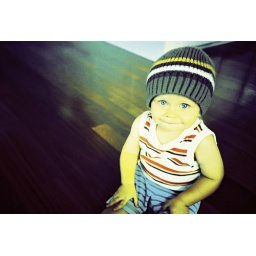
Noa in his striped hat